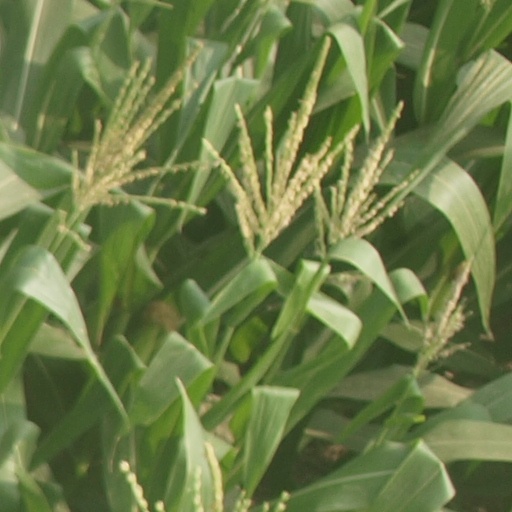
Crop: maize; corn